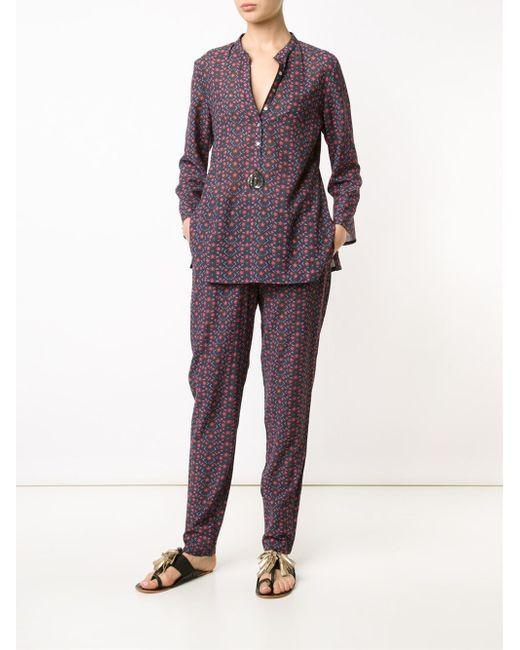
Frauen passende Shuit lila Farbe mit Design gedruckt